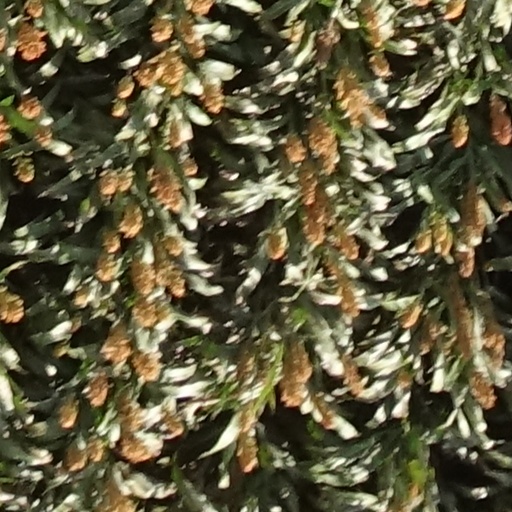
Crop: sorghum